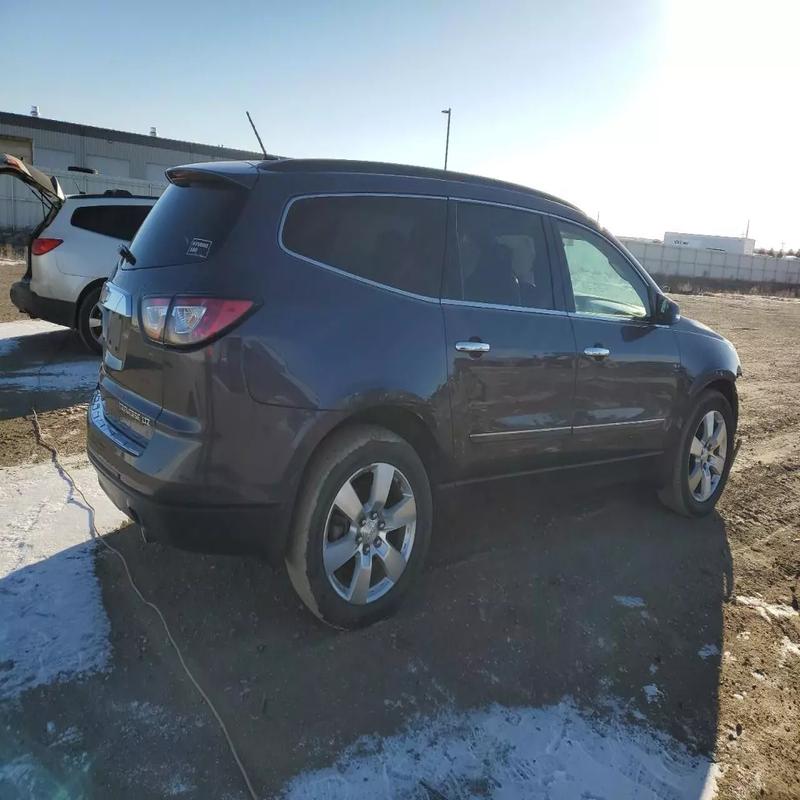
Aucun dommage détecté.
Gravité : aucun